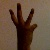
The image shows a hand gesture representing the number 6 in Indian Sign Language.